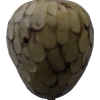
Label: cherimoya